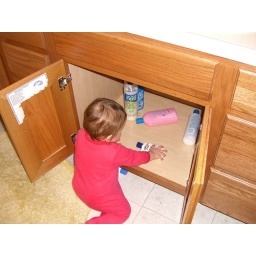
favorite cabinet in the bathroom